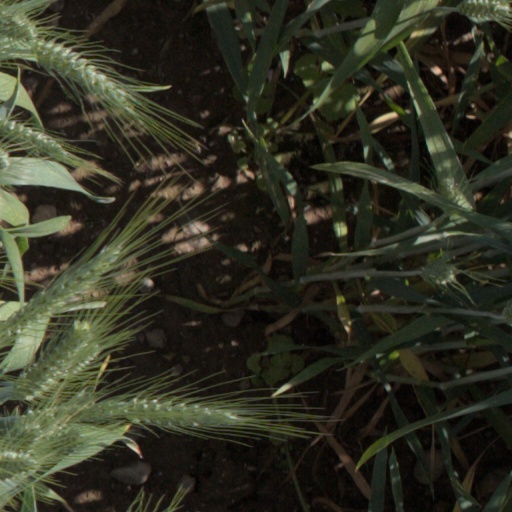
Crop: wheat